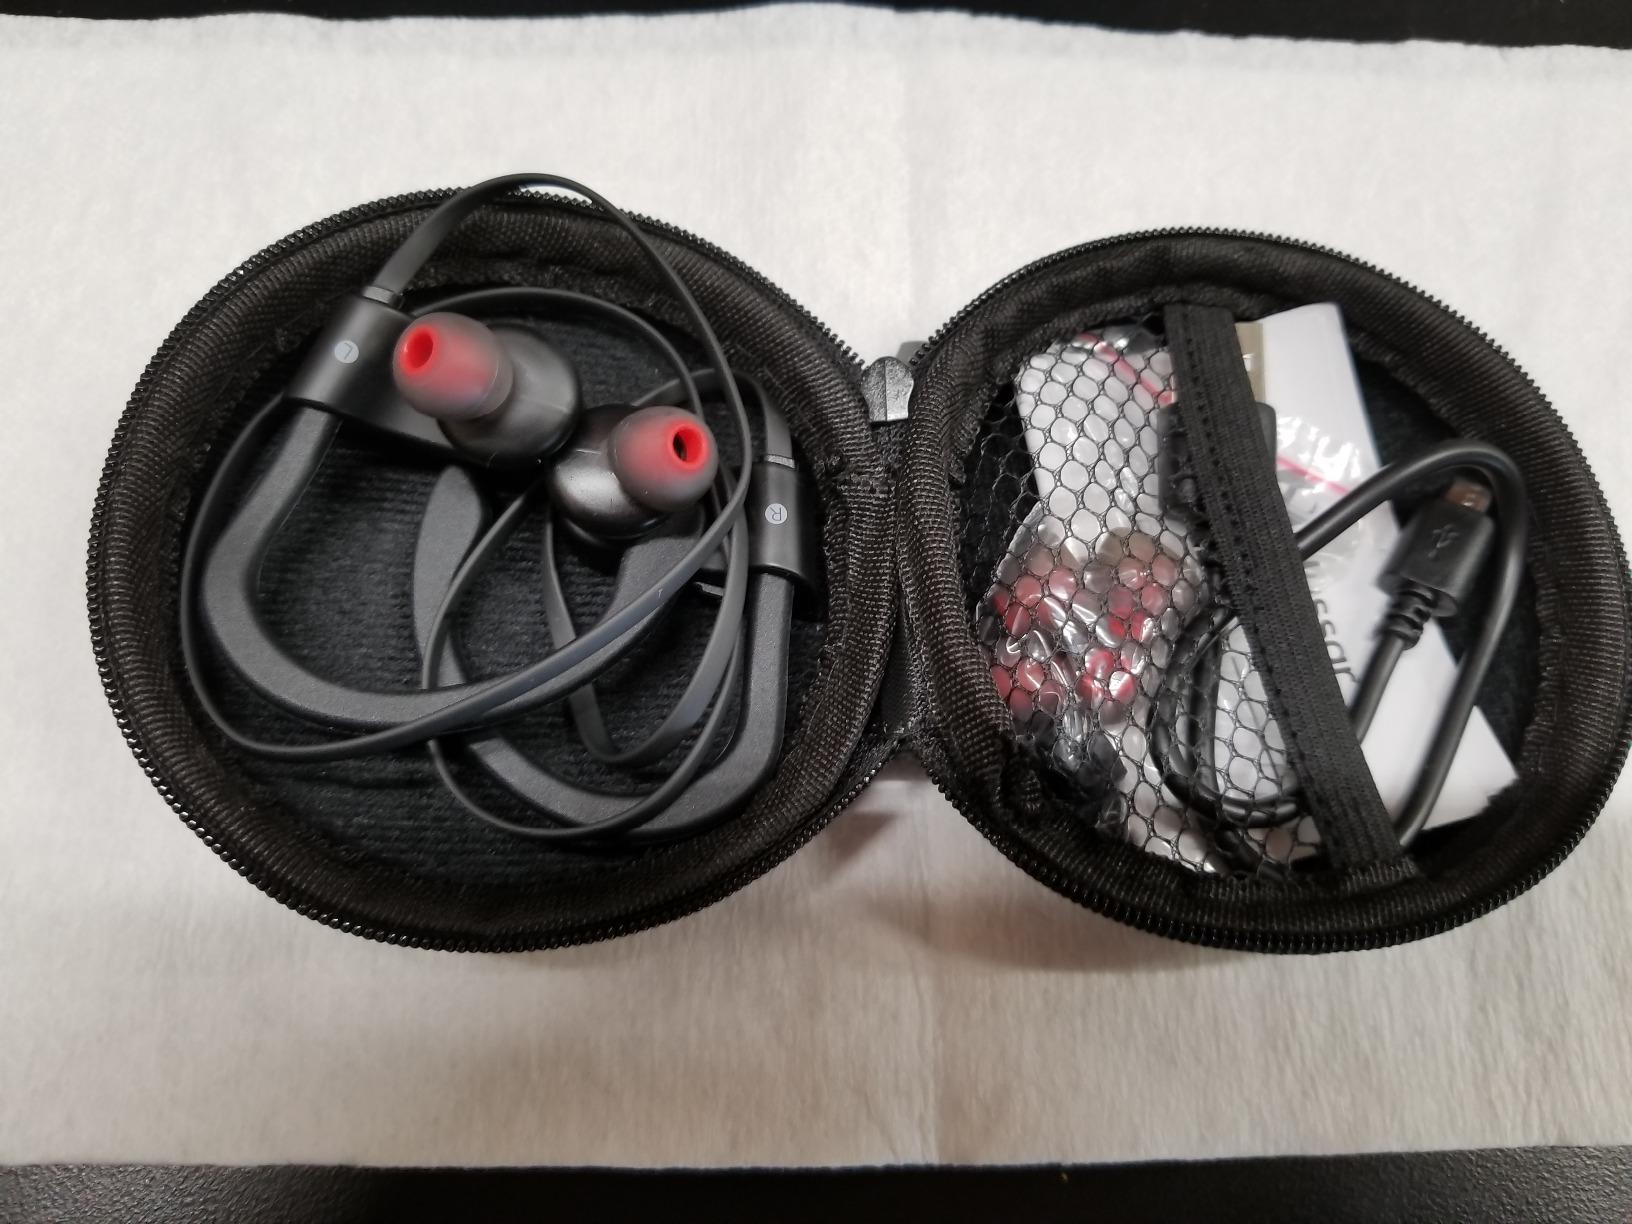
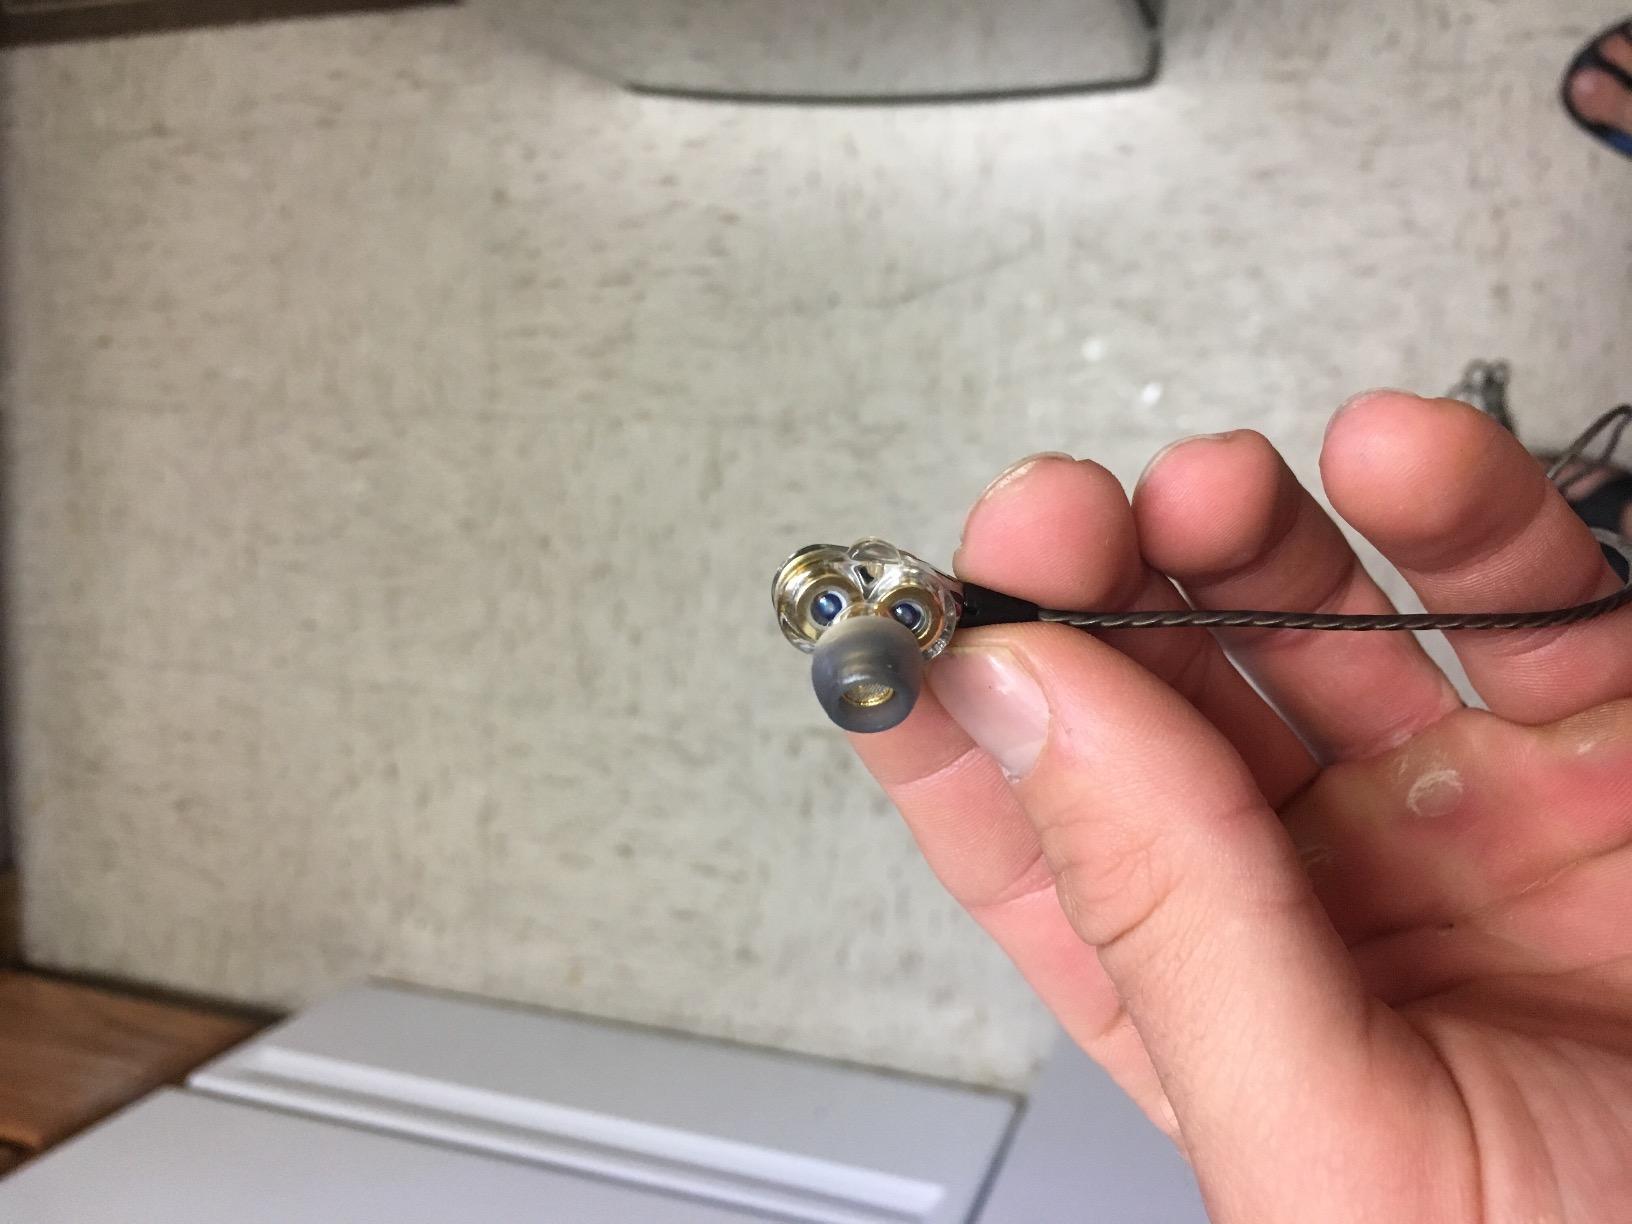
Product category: headphones
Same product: no